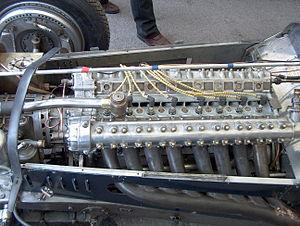
La Delage 15S8 1500, ou Delage 15S8, est une voiture de course monoplace pour Grand Prix, à moteur atmosphérique 8 cylindres en ligne compressé pour 1 500 cm³ du à Louis Delâge, créée en 1926 par la firme Delage.
La Delage D8 ou Delage Type D8 est une voiture de prestige du constructeur automobile français Delage, fabriquée entre 1929 et 1939 par Delage.
Richard John Beattie-Seaman dit Richard Seaman et surnommé Dick Seaman, né le 4 février 1913 à Chichester et mort le 25 juin 1939 à Spa, est un pilote automobile britannique. Considéré comme l'un des meilleurs, sinon comme le meilleur pilote de Grand Prix britannique de l'entre-deux-guerres, il s'impose comme le meilleur coureur de l'année 1936 sur voiturettes puis rejoint Daimler-Benz AG entre 1937 et 1939 avec qui il remporte une Grande Épreuve, le Grand Prix d'Allemagne en 1938. Il trouve la mort lors du Grand Prix de Belgique 1939.